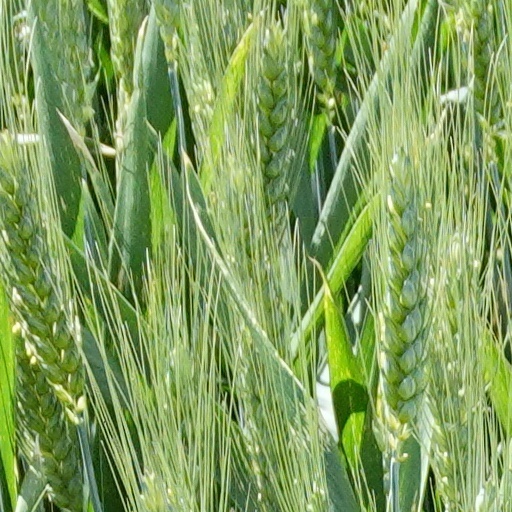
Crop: wheat